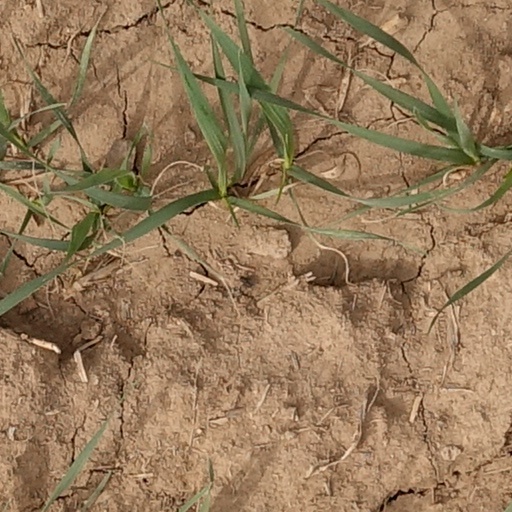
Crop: wheat